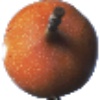
Label: granadilla